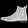
Label: Ankle boot